John Hugh Jones

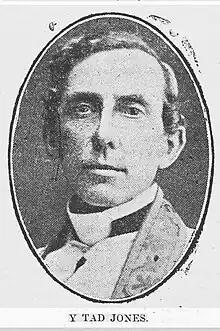
Fr Jones in 1908

John Hugh Jones (21 May 1843 – 15 December 1910) was a Welsh Roman Catholic priest, translator, and tutor.